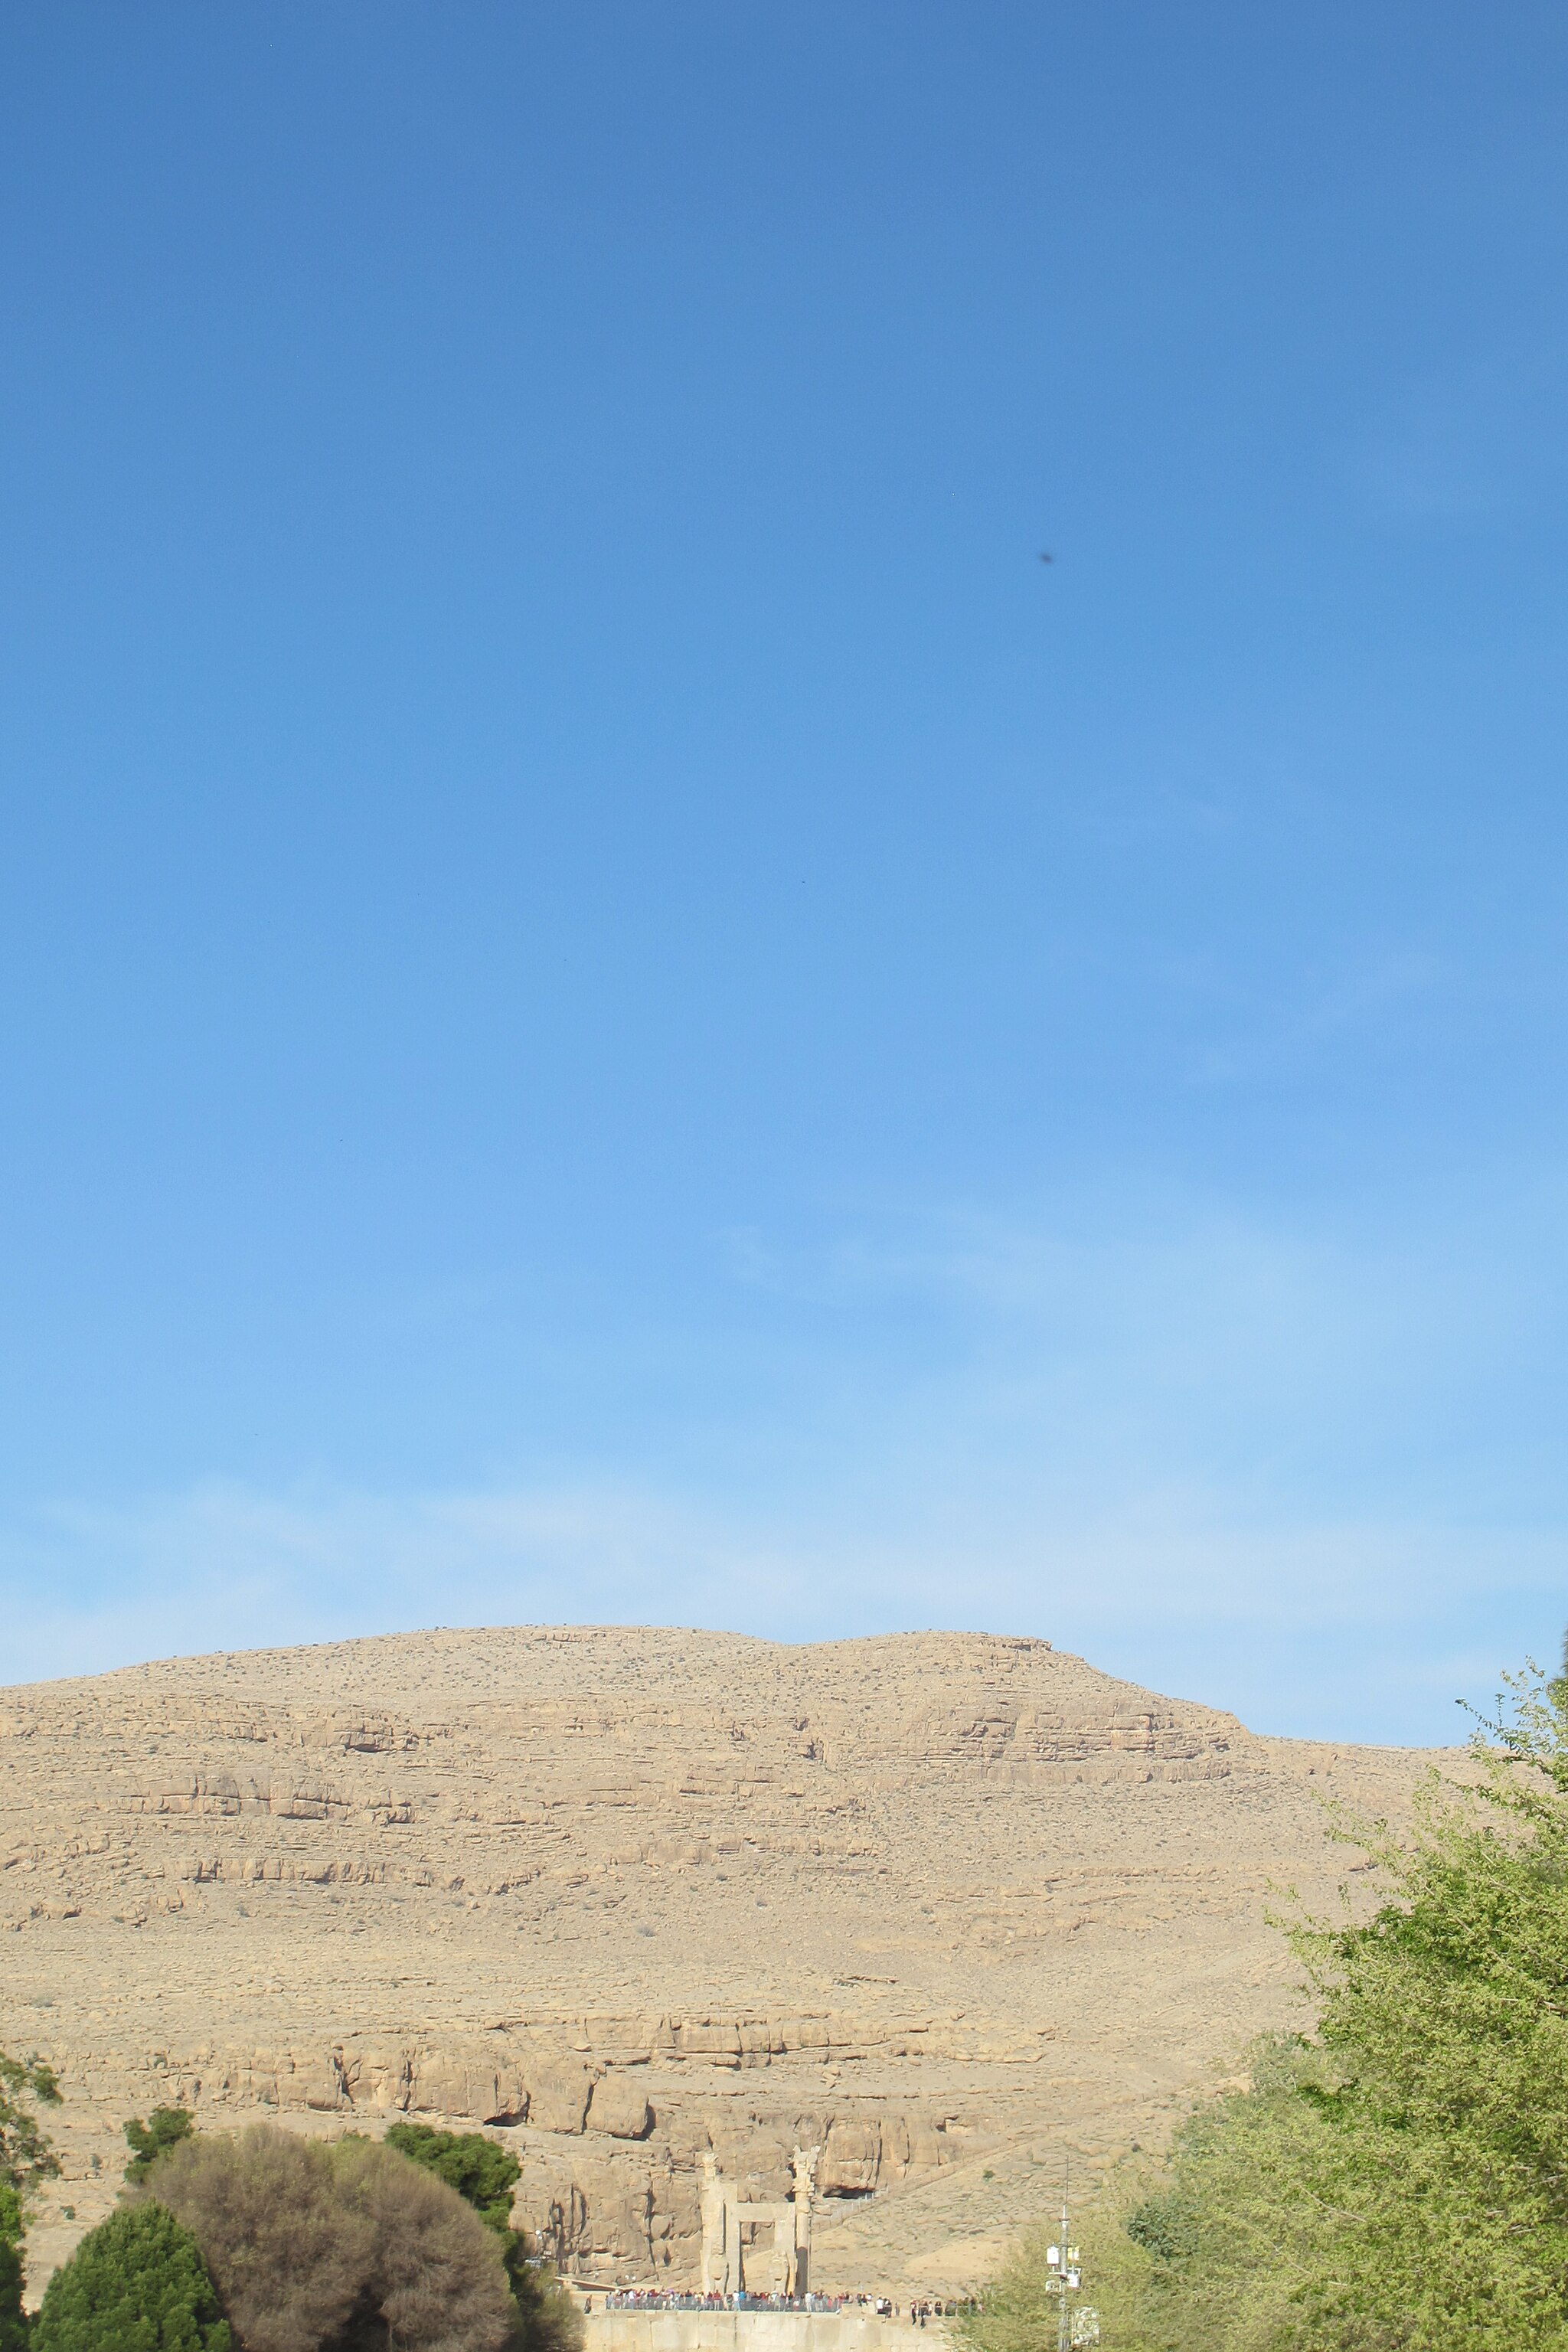
Title: تخت جمشید به روایت مینیک2
Date: 2016-07-16 22:52:42
Categories: Images from Wiki Loves Monuments 2018, Self-published work, Cultural heritage monuments in Iran with known IDs, Uploaded via Campaign:wlm-ir, Images from Wiki Loves Monuments in Marvdasht, 2016 in Persepolis, Images from Wiki Loves Monuments 2018 in Iran, Remote views of Gate of All Nations